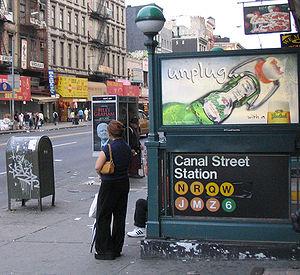
La Brooklyn-Manhattan Transit Corporation était une société holding privée de transport en commun, basée dans l'arrondissement de Brooklyn à New York. Elle fut créée en 1923, quatre ans après la faillite de la Brooklyn Rapid Transit Company qui gérait l'essentiel des réseaux de métro de Brooklyn, du Queens ainsi que plusieurs sections de métro souterrain à Manhattan. Elle constitue ainsi, avec l'Interborough Rapid Transit Company et l'Independent Subway System l'une des trois entreprises à l'origine de l'actuel métro de New York. Elle fut cependant rachetée par la ville de New York en 1940, dans le but de consolider les trois réseaux existant en une seule entité. C'est dans cette optique que l'actuelle New York City Transit Authority fut créée en 1953.